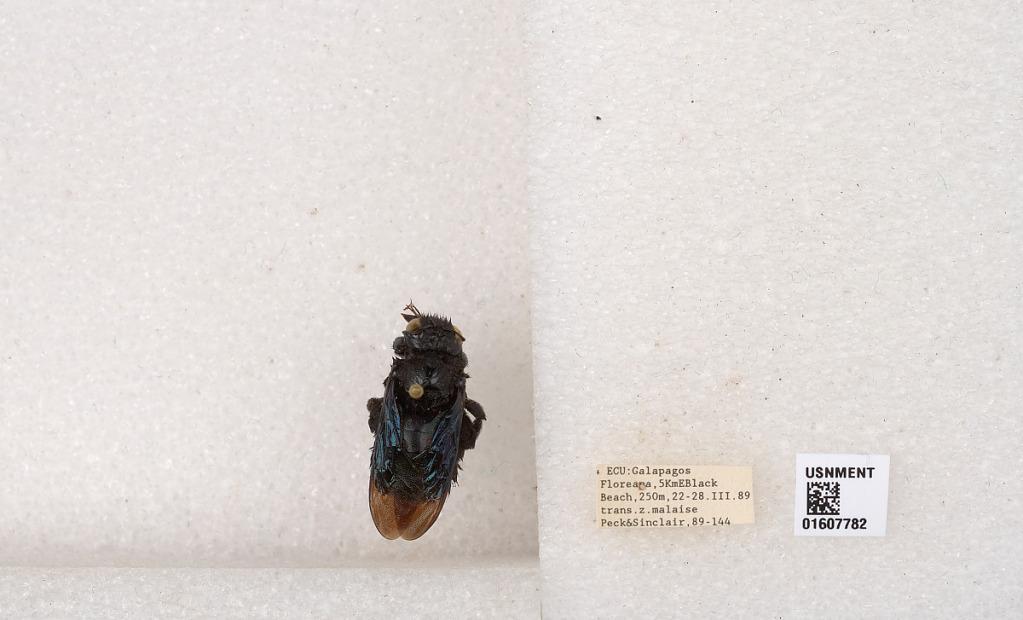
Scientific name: Xylocopa (Neoxylocopa) darwini Cockerell
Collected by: Peck & Sinclair
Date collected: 1989-3-22
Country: Ecuador
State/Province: Galapagos
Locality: Floreana, 5KmE Black Beach
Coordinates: -1.27611, -90.441